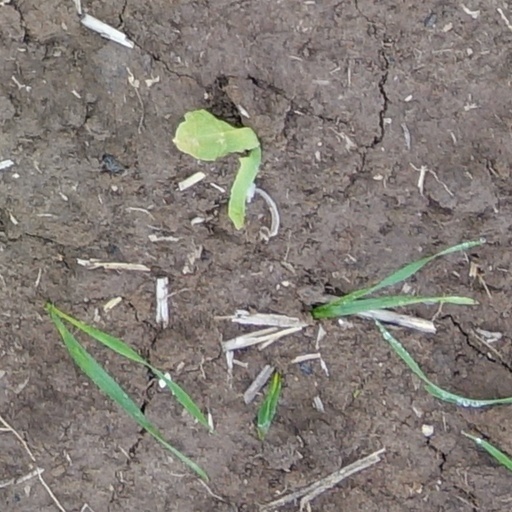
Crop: wheat